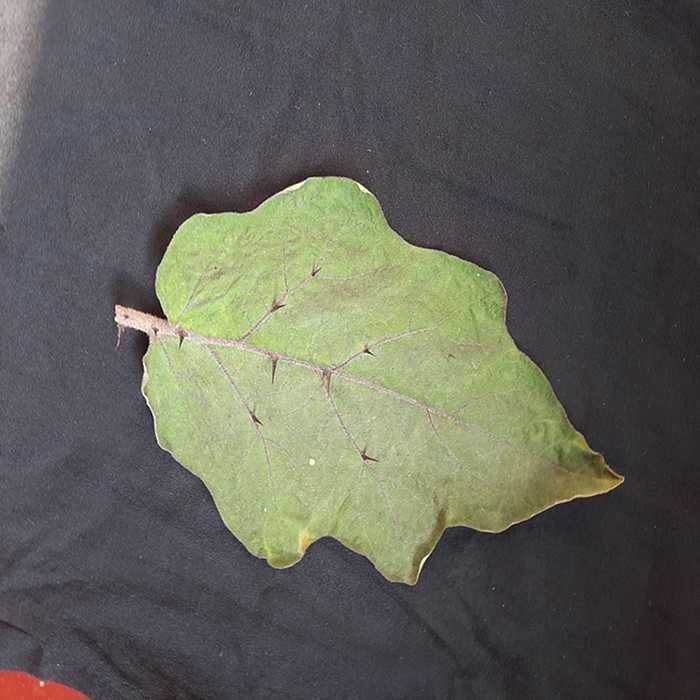
Plant: Eggplant
Label: Eggplant fresh leaf